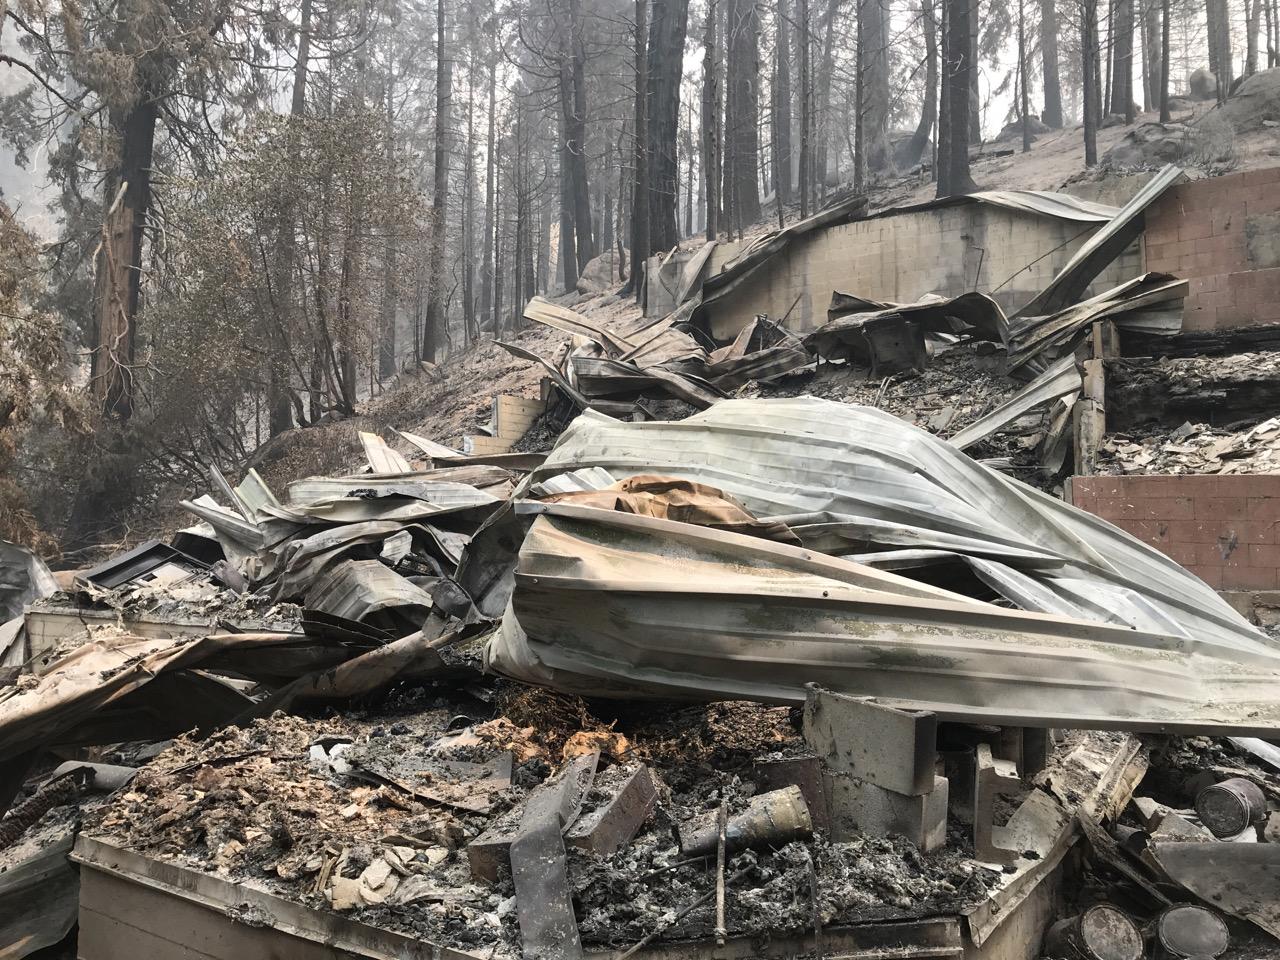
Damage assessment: destroyed